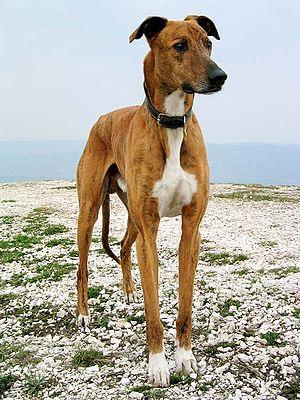
Lévrier hongrois ou Magyar agar Esperanto: Hungara leporhundo
Le lévrier hongrois ou Magyar Agár est originaire de Hongrie. La Fédération cynologique internationale le classe dans le groupe 10, lévriers, section 3, standard n° 240.
Le Greyhound ou lévrier anglais, est originaire de Grande-Bretagne. La Fédération cynologique internationale le classe dans le groupe 10, lévriers, section 3, standard nᵒ 158. Le Greyhound est un chien de course, sans épreuve de travail.